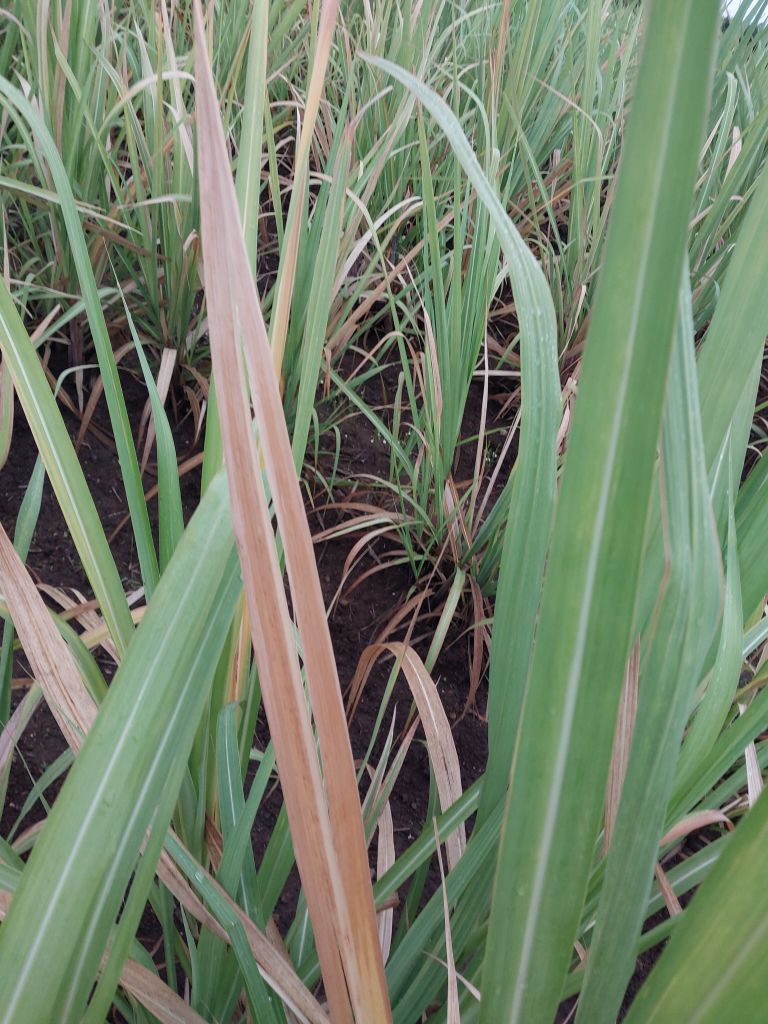
Label: Yellow Leaf